Canvey Island

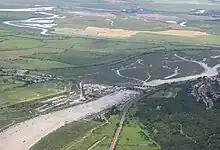
Canvey Island from the east; showing the flood barrier and bridge at Benfleet Creek.

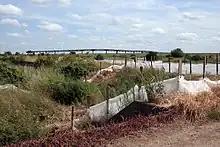
The disused Occidental jetty, and reed beds of Canvey Wick.

Canvey Island lies off the south coast of Essex east of London, and west of Southend-on-Sea. The island is separated from the mainland to the north and west by Benfleet, East Haven and Vange creeks, and faces the Thames Estuary to the east and south. Along with neighbouring Two Tree Island, Lower Horse and Upper Horse, Canvey is an alluvial island formed in the Holocene period from silt in the River Thames and material entering the estuary on the tides of the North Sea from the coast of Norfolk. An unsuccessful search for coal beneath the island in 1953 revealed that the alluvium rests upon layers of London Clay, Lower London Tertiaries, Chalk, Lower Greensand and Gault Clay, with the basement rocks at a depth of consisting of hard Old Red Sandstone of Devonian age.